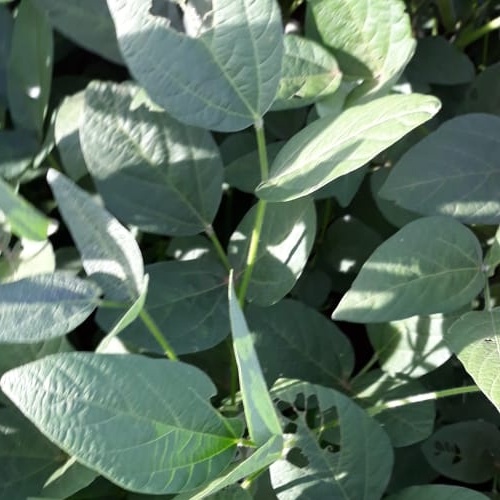
Label: Caterpillar